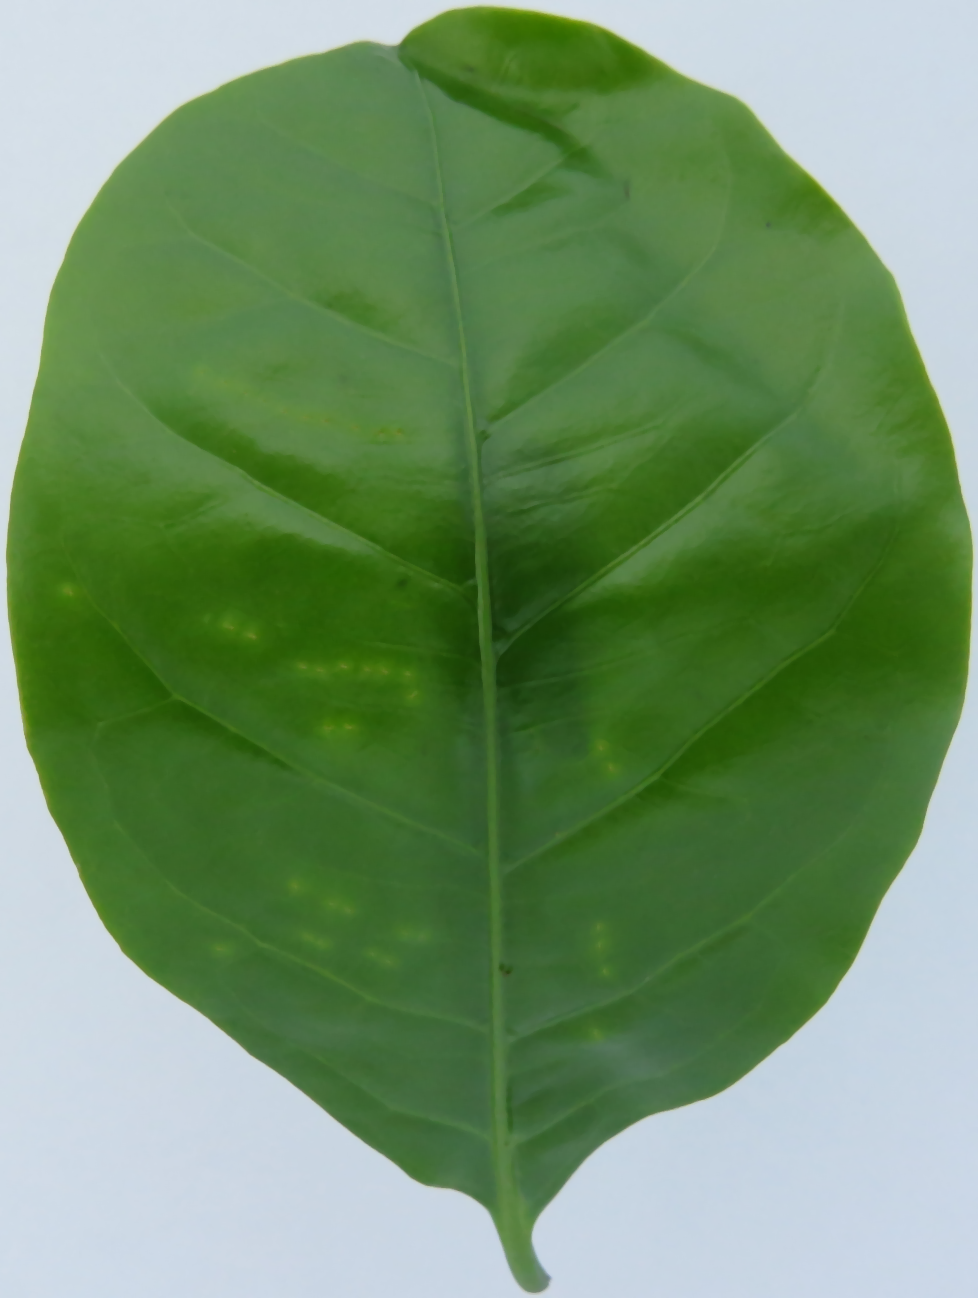
Label: boron-B